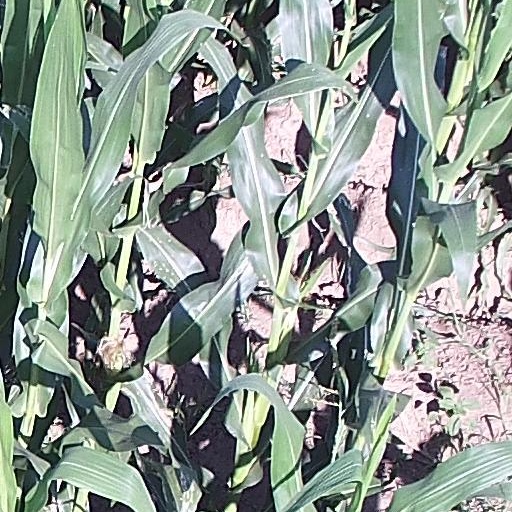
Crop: maize; corn